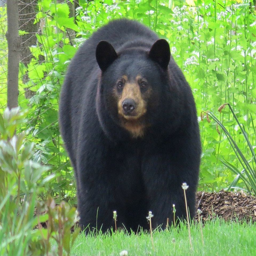
police warn homeowners after responding to several calls involving bears this weekend